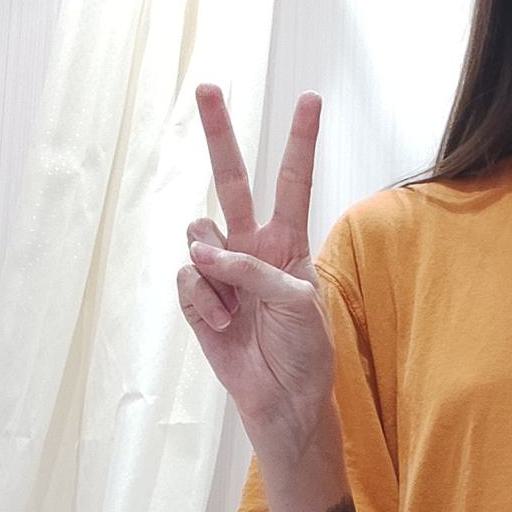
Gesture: peace